Saltsjöbanan

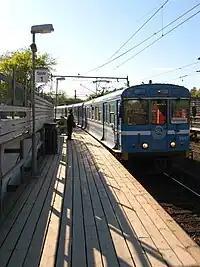
Train arriving at Neglinge, where the traffic control center and service depot are located

Saltsjöbanan is an electrified suburban rail system between Stockholm and Saltsjöbaden in Nacka, Sweden. It is in length and has eighteen stations in use. An average of 17,200 boardings are made on an ordinary workday (2019). The line is mostly single-track (with passing loops between Nacka and Saltsjö-Järla, and between Storängen and Saltsjö-Duvnäs), and is isolated from Sweden's national railway network, although both are built to compatible . The Storstockholms Lokaltrafik (SL) classifies it as "light rail" in its maps.